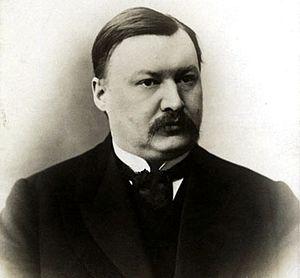
Alexandre Konstantinovitch Glazounov est un compositeur russe, professeur de musique et chef d'orchestre de la fin de la période romantique russe.